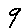
Label: 9